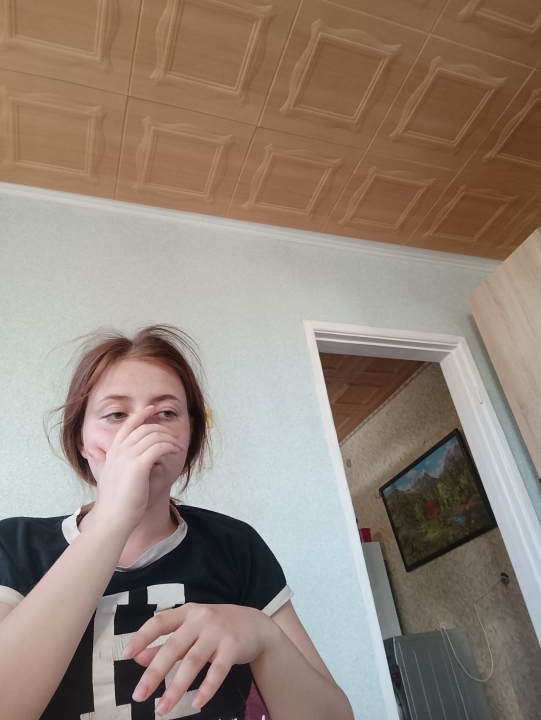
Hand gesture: no_gesture